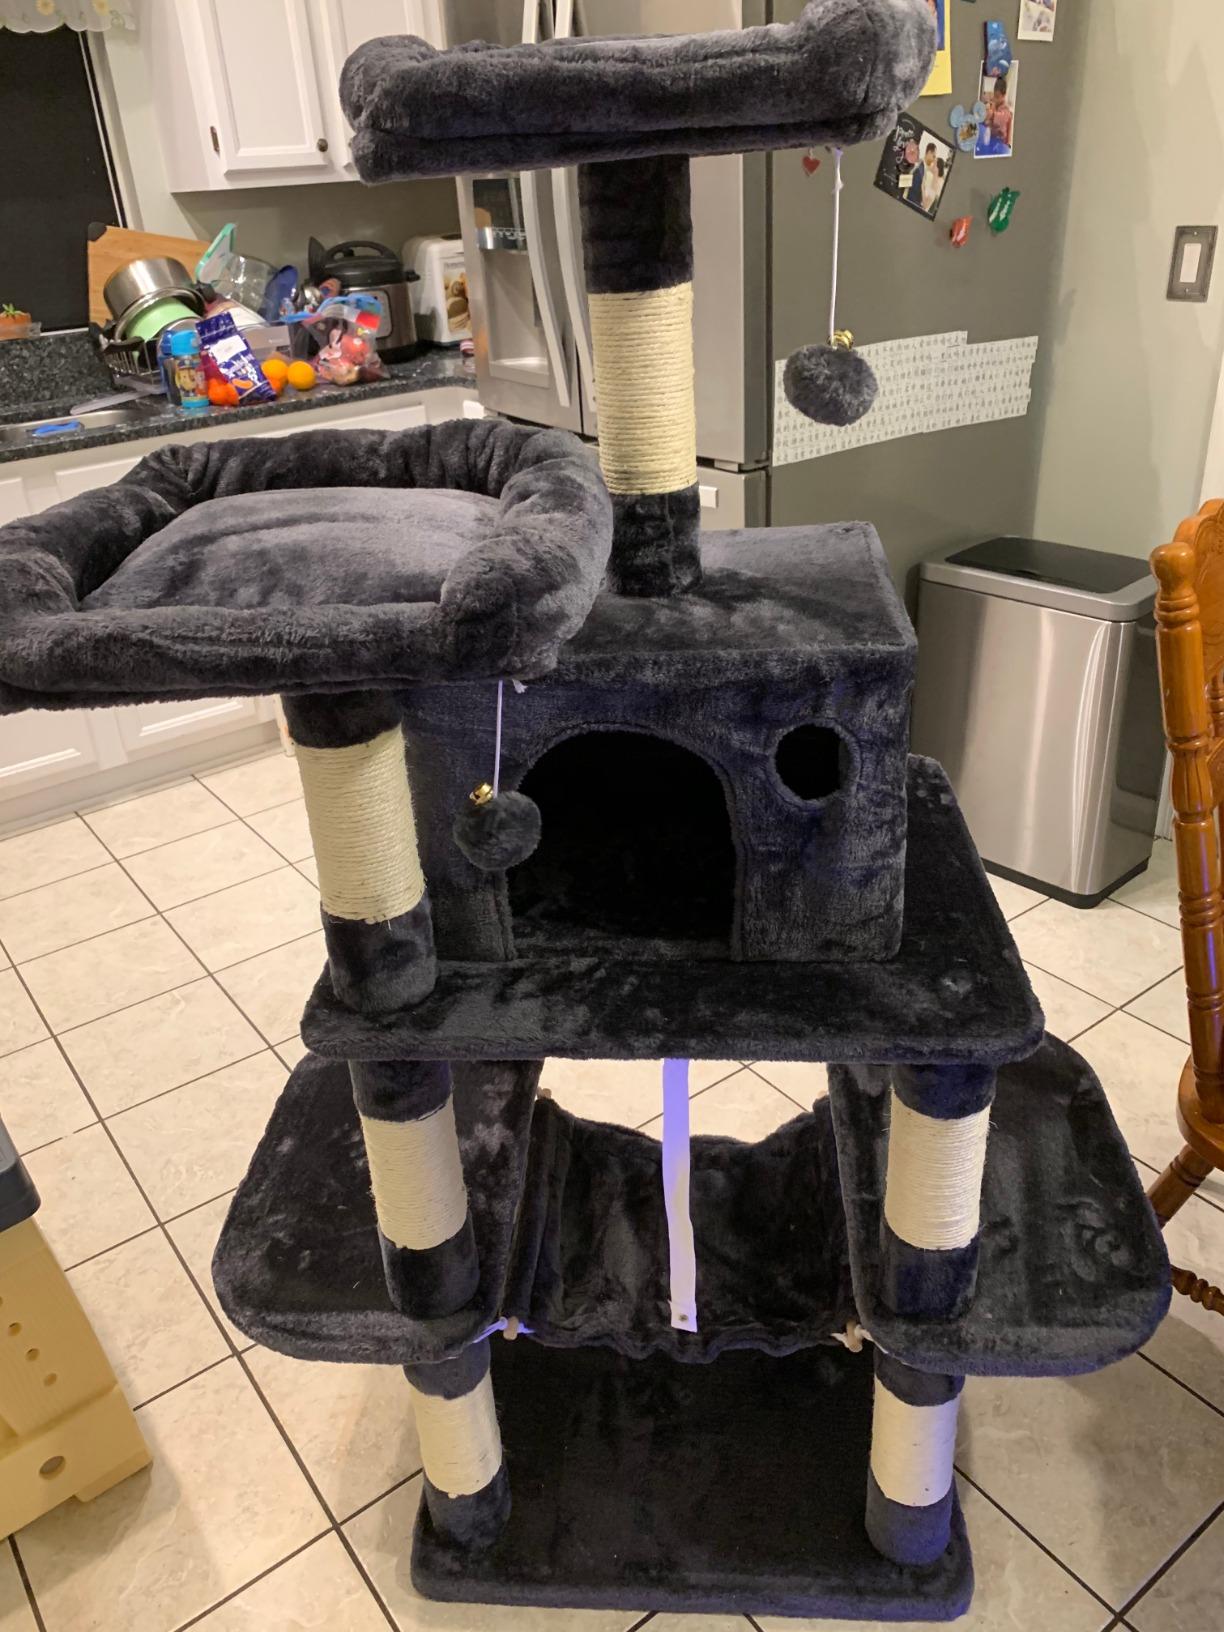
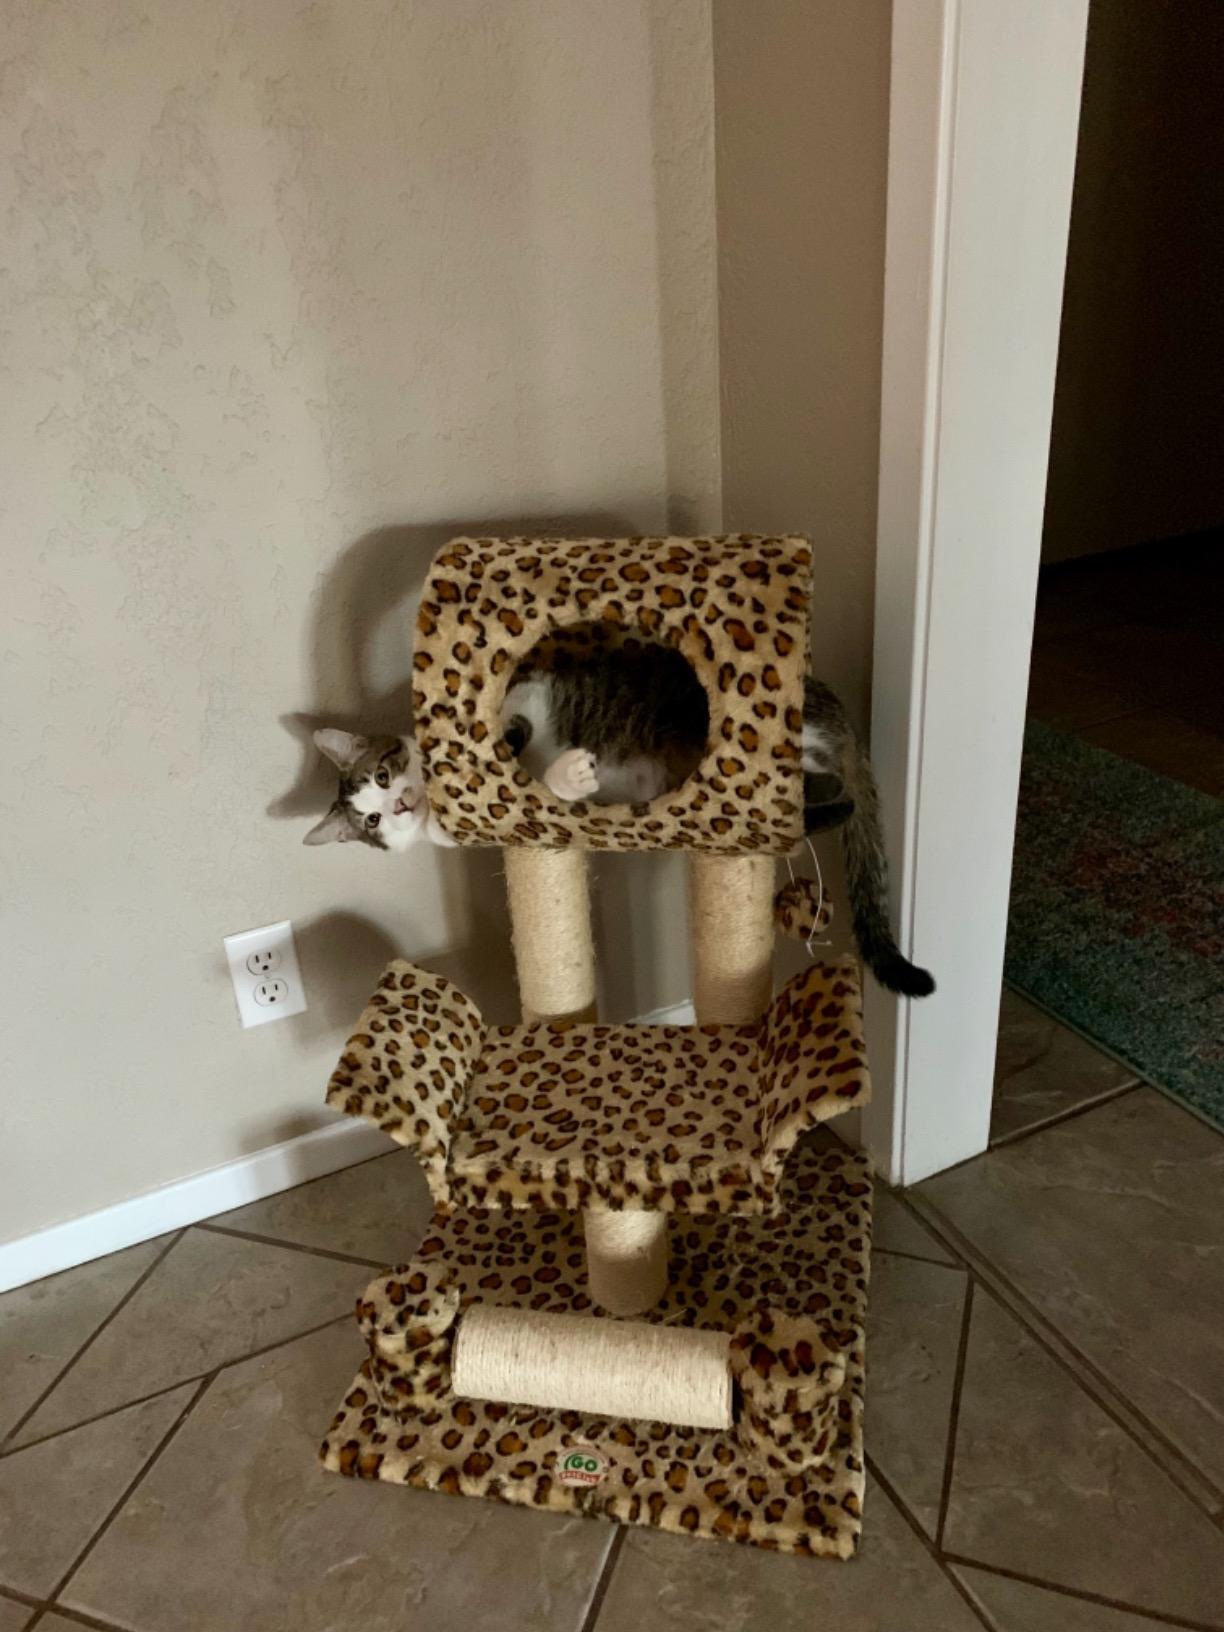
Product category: items_cat tree
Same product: no